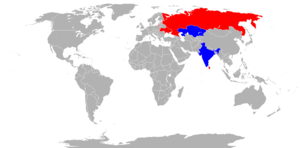
Le Mikoyan-Gourevitch MiG-27 est un avion d'attaque au sol russe dérivé du chasseur MiG-23 Flogger. Apparu dans les années 1970, le MiG-27 a été construit à pratiquement 900 exemplaires, dont 165 sous licence en Inde.